Paramedics in Canada

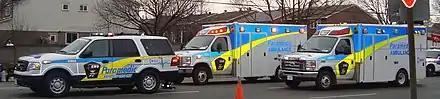
Paramedics on scene of an incident in York Region in Ontario

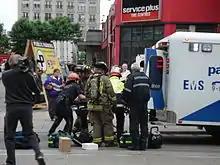
Paramedics prepare to transport a patient in Toronto.

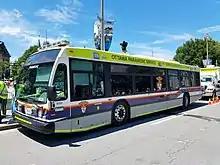
Ottawa Paramedic Bus

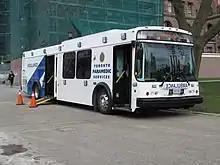
Toronto Paramedic Bus

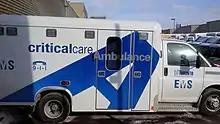
A Critical Care Paramedic ambulance in Toronto

A paramedic is a healthcare professional, providing pre-hospital assessment and medical care to people with acute illnesses or injuries. In Canada, the title paramedic generally refers to those who work on land ambulances or air ambulances providing paramedic services. Paramedics are increasingly being utilized in hospitals, emergency rooms, clinics and community health care services by providing care in collaboration with registered nurses, registered/licensed practical nurses and registered respiratory therapists.